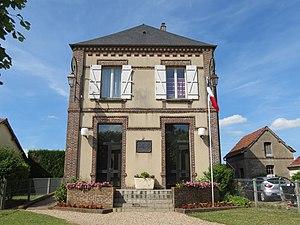
Mairie de Vatteville.